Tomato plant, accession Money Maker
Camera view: vertical (180 deg); turntable rotation: 330 degrees
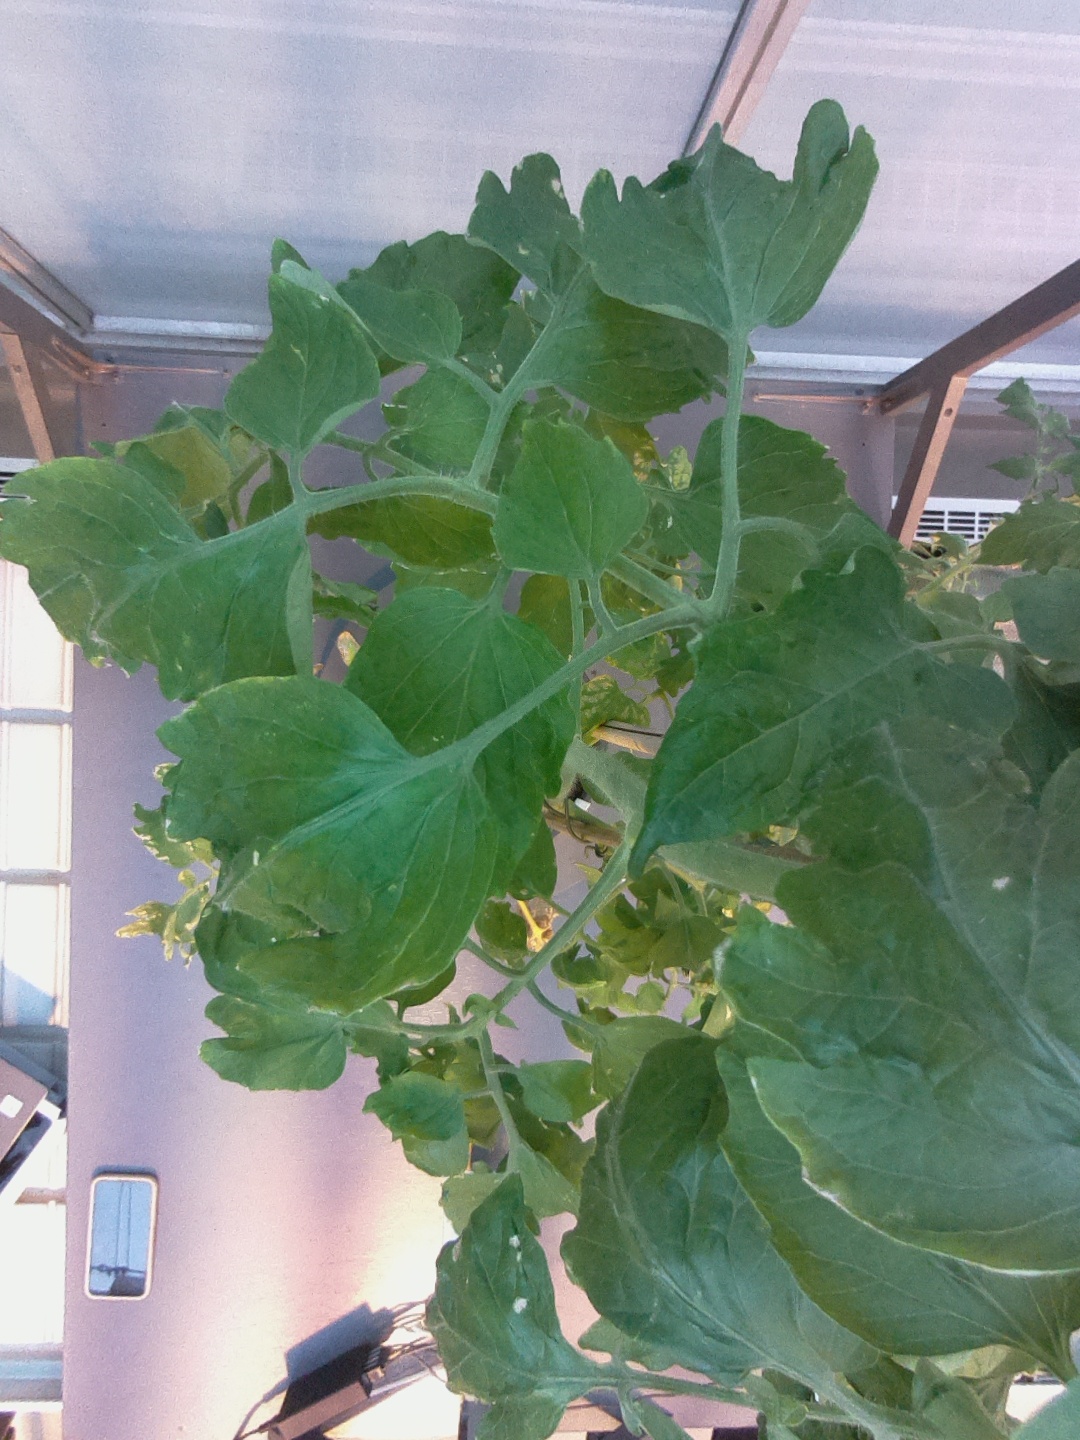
BBCH growth stage 75: 50%-60% of final fruit size